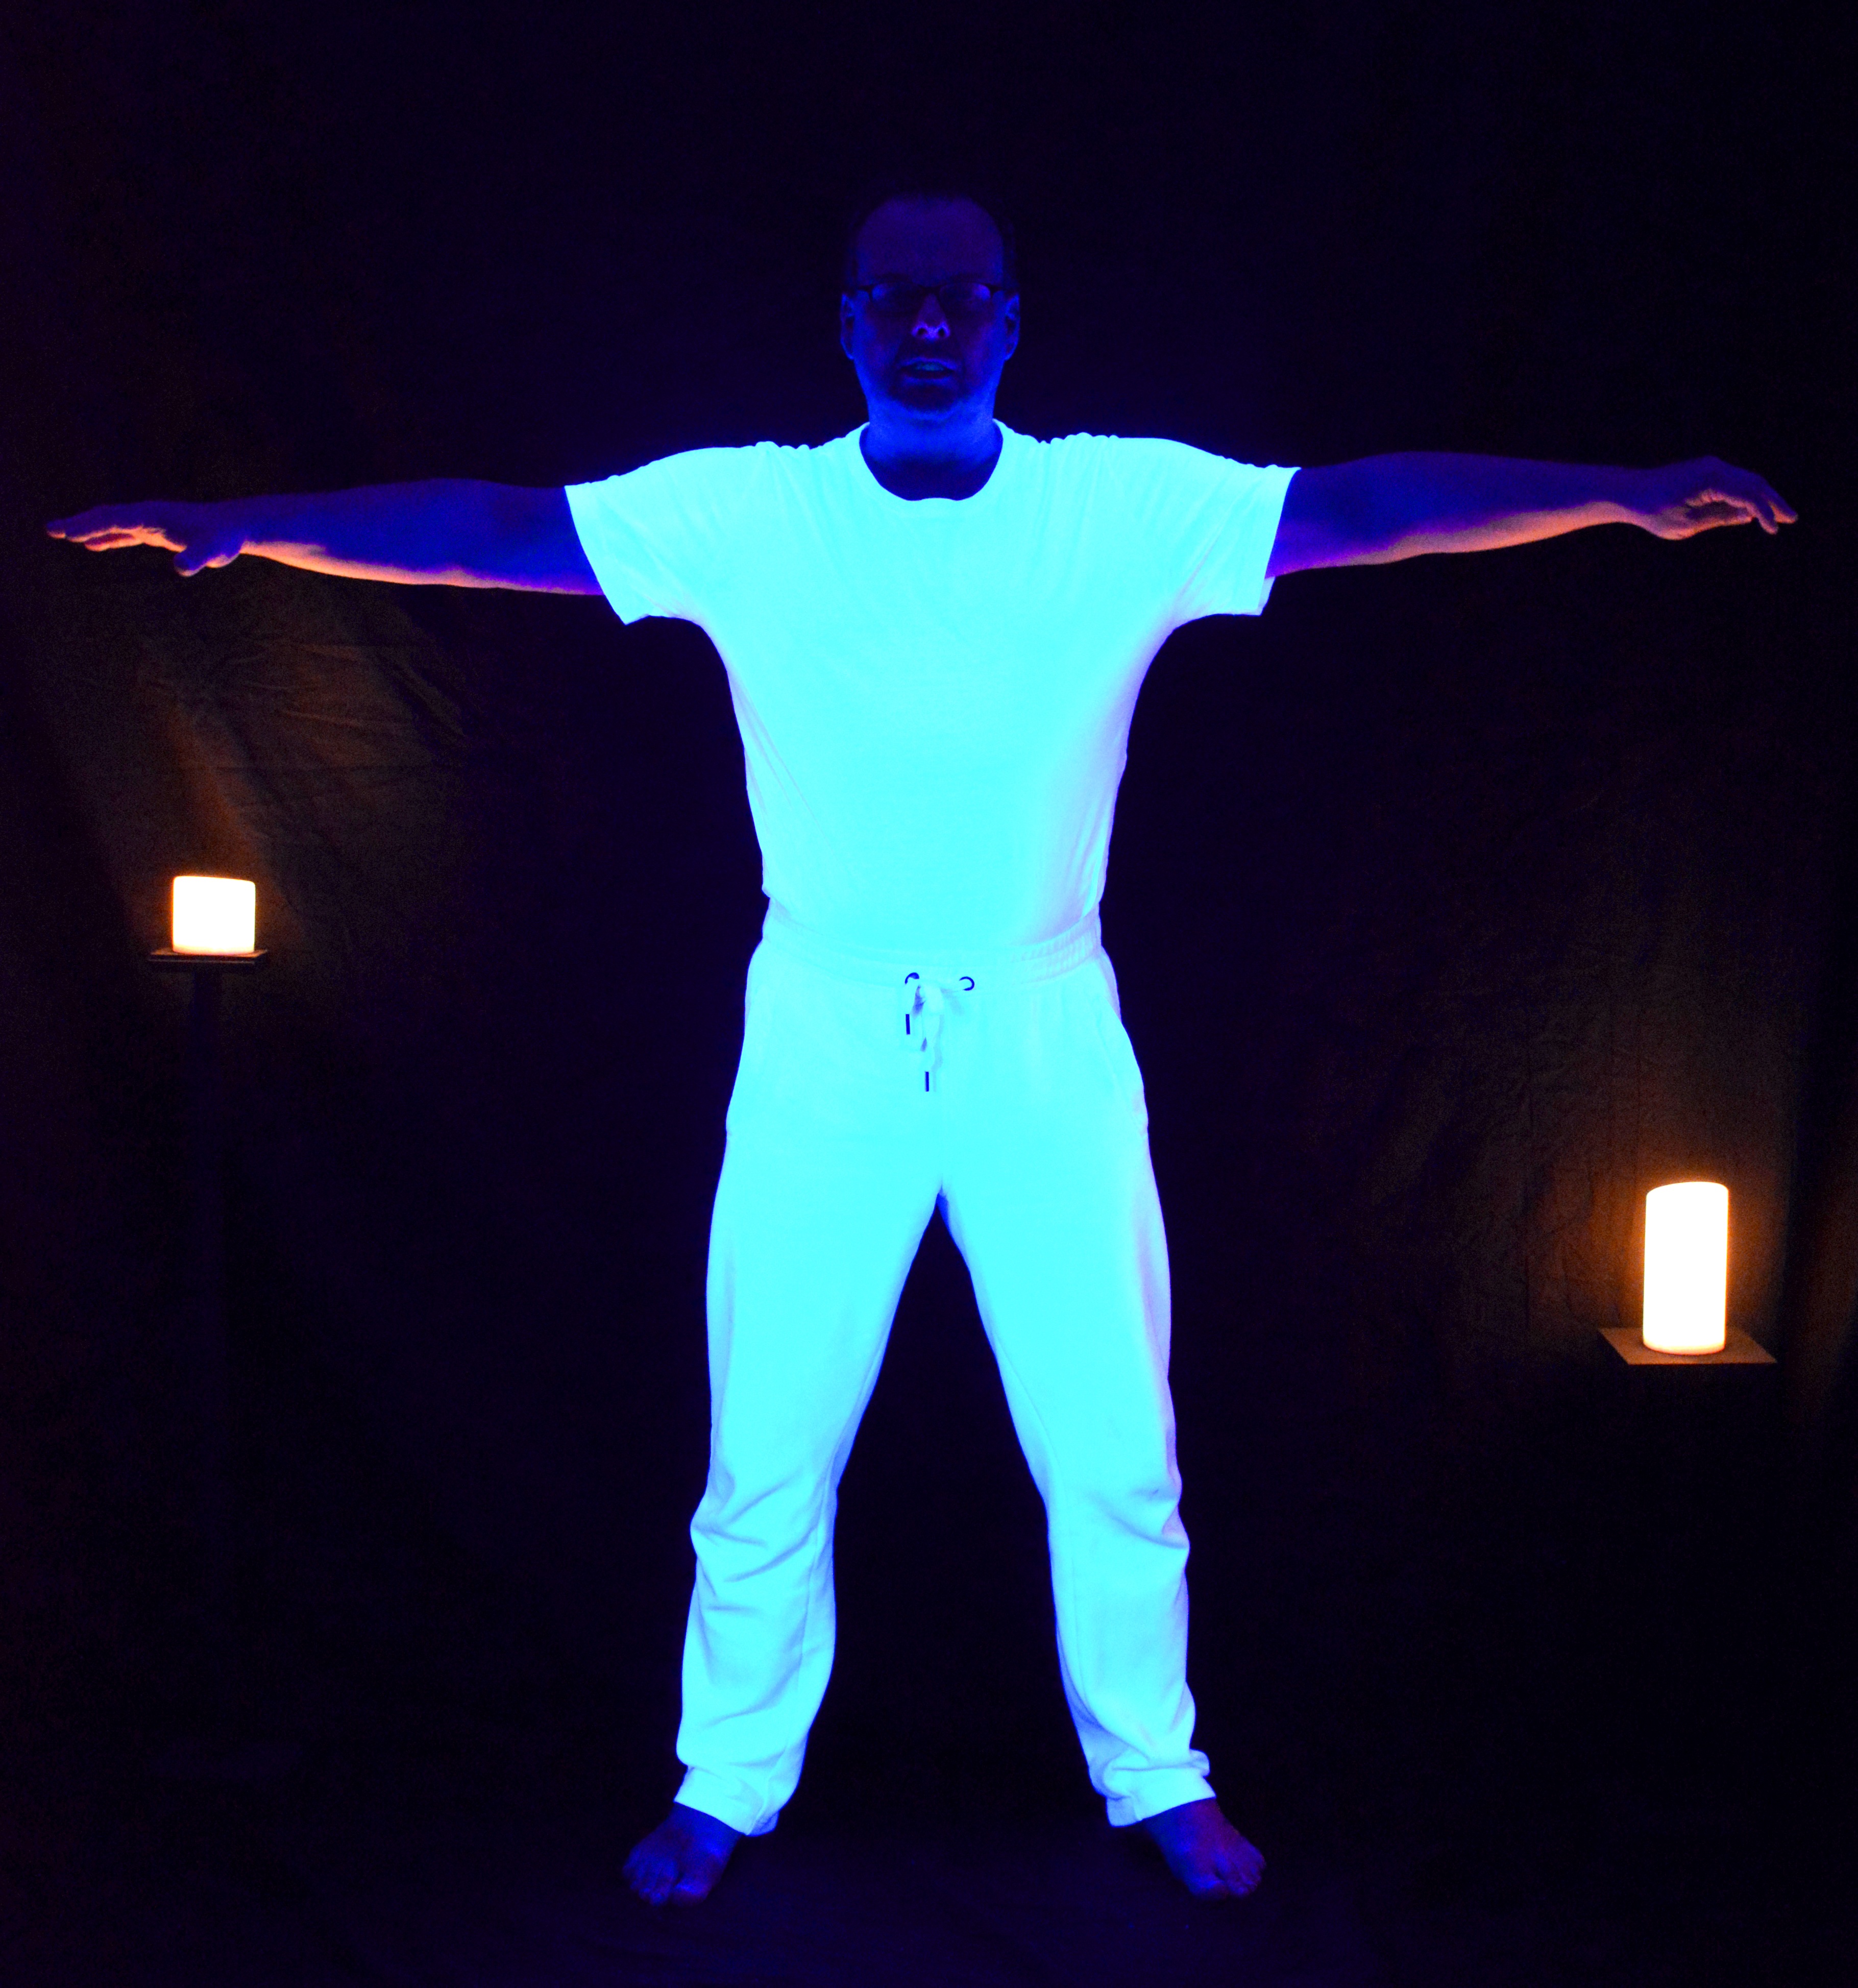
man, light, abstract, color, human, glow, blue, clothing, black, performance art, lights, candles, performance, uv, spread, poor, performing arts, uv light, black light, uv shooting